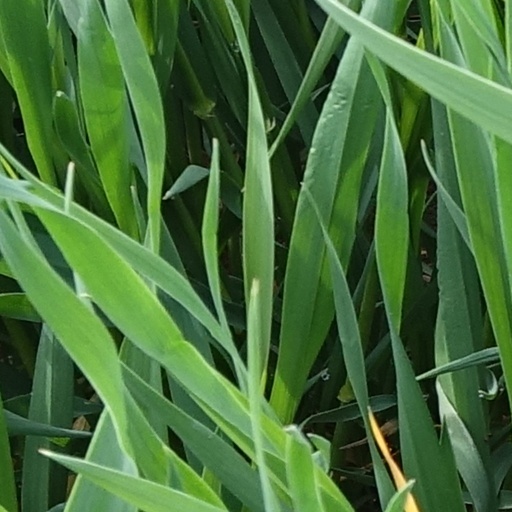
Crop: wheat